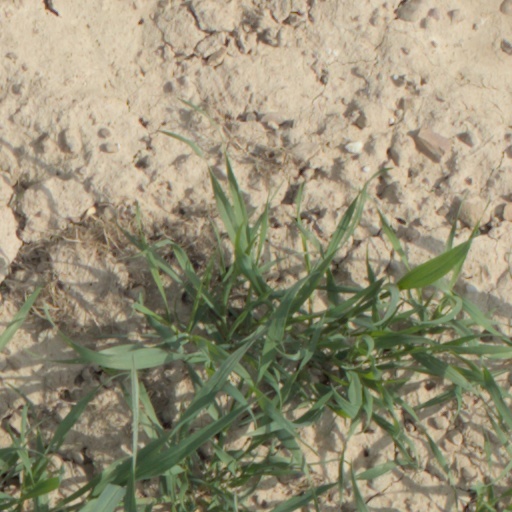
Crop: wheat